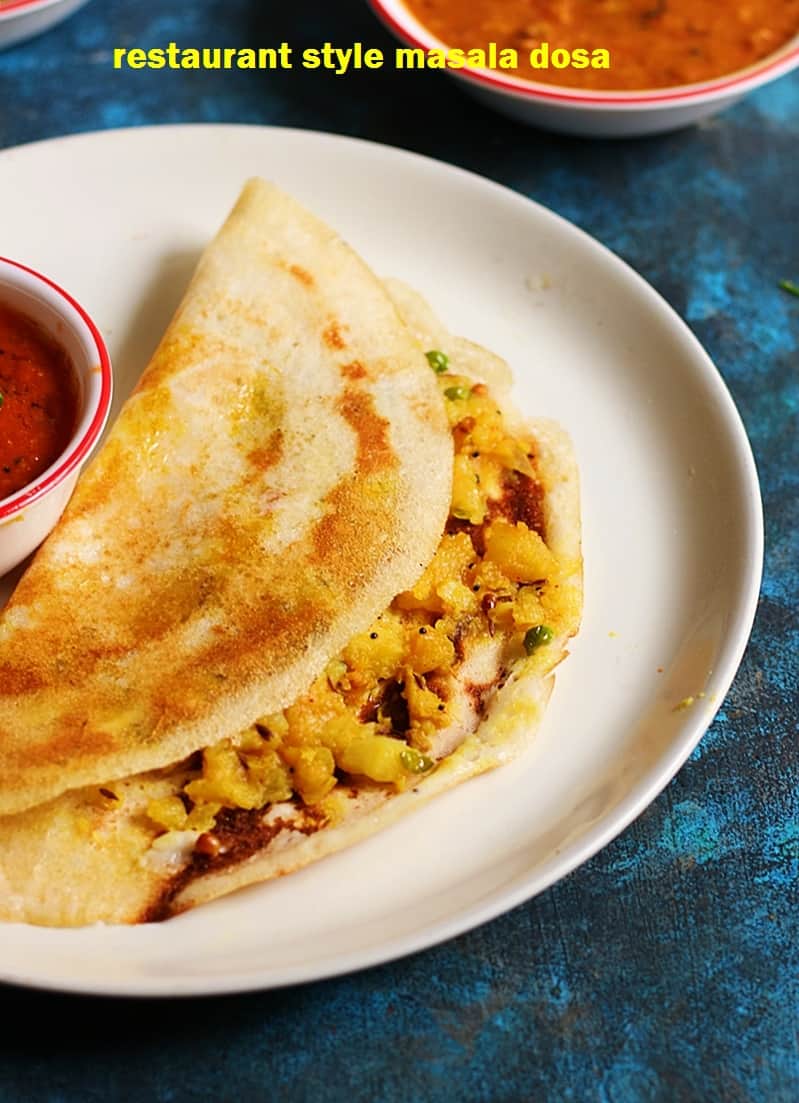
Dish: masala_dosa